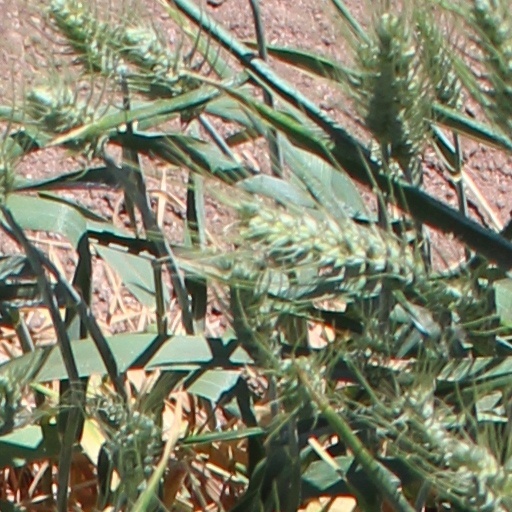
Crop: wheat